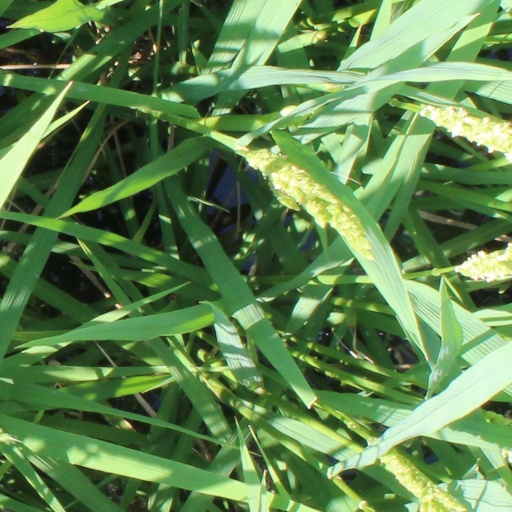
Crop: rice